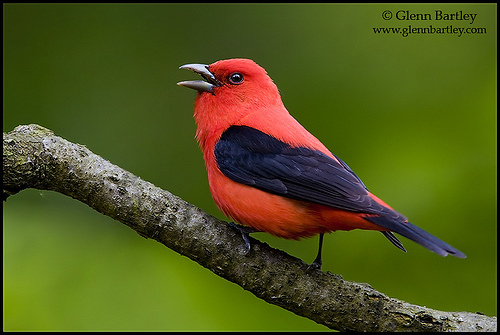
a strikingly red bird with purple wings and shiny bill.
a small sized red bird that has violet wings and a thick pointed billthe bird is red and has blue wings with a small beak.
this is a small, red bird with long feathers on the neck and black on the wingbars.
a medium sized bird with a orange crown, and a bill that curves downwardssmall red bird, with black wings, and black outer and innter rectrices
this bird has wings that are black and has a red bill
this bird is bright red except for its wing and tail feathers which are bluish black.
this bird has a red crown, blue primaries, and a red belly.
this bird is orange with blue wings it has a medium sized beak and little thin legs
Species: Scarlet Tanager